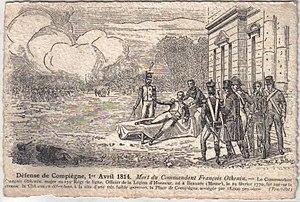
Défense de Compiègne, 1er Avril 1814. Mort du Commandant François Othenin. - Le Commandant François Othenin, marjor au 139e Régt. de ligne. Officier de la Légion d'Honneur, né à Beauzée (Meuse)n le 19 février 1770, fut tué sur la terrasse du Château en défendant, à la tête d'une très faible garnison, la Place de Compiègne, assiégée par 18.000 prussiens
François Otenin est un militaire s'étant illustré pour avoir tenu tête, ne disposant que de faibles moyens, à l'armée prussienne lors de la défense de Compiègne en 1814. Il est aussi connu sous le nom de Major Otenin.